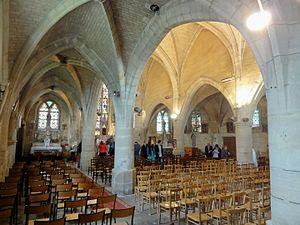
Bas-côté nord, grandes arcades.
L'église de la Trinité est une église catholique paroissiale située à La Chapelle-en-Serval, en France. La paroisse est érigée en 1246, et remplace celle du village disparu de Géni, qui est réunie à la paroisse voisine d'Orry-la-Ville. L'église actuelle est issue de la reconstruction après la Guerre de Cent Ans et affiche le style gothique flamboyant. Dans un premier temps, pendant la première moitié du XVIᵉ siècle, seulement la dernière travée et l'abside sont construites, et la nef de la précédente église ou chapelle continue de servir. Le reste de l'église est bâtie quelque temps après. Son architecture est d'une grande banalité, et quelque peu répétitive ; il n'y a aucun élément qui témoigne d'une certaine recherche stylistique. Sous cet aspect, l'église de la Trinité est représentative des églises rurales de la période gothique tardive, même si les exigences esthétiques sont généralement plus élevées dans la région. Le clocher est plus récent, et appartient à la fin de la Renaissance ; c'est une réplique de la tour méridionale de l'église Saint-Pierre de Senlis. Les voûtes des premières travées de la nef sont probablement ajoutées après coup, en 1685.